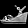
Label: Sandal